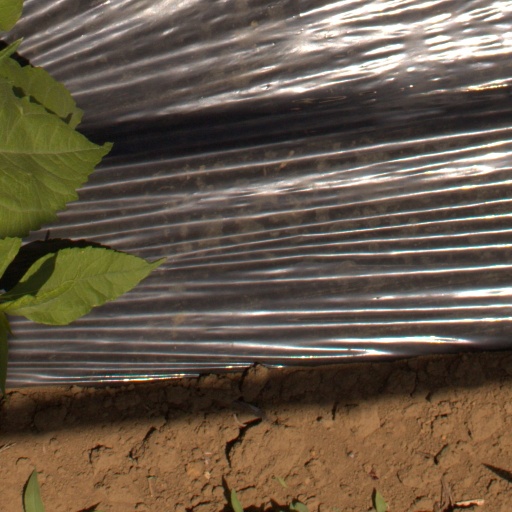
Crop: Jerusalem artichoke